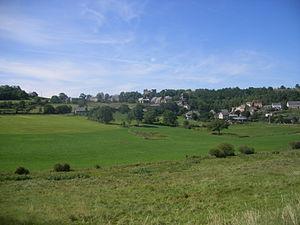
Saint-Diéry est une commune française, située dans le département du Puy-de-Dôme en région Auvergne-Rhône-Alpes.